Sivaya Subramuniyaswami

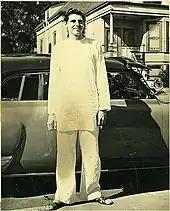
Sivaya Subramuniyaswami in 1949, right after his return from Sri Lanka

Back in Colombo, Sivaya Subramuniyaswami met his final teacher before meeting his guru. One day, his teacher arranged a meeting between Sivaya Subramuniyaswami and his long-awaited satguru, Sage Yogaswami. After a deep and inner meeting, Yogaswami gave him the name Subramuniya, an epithet of Kartikeya. "Subra" means 'the light that emanates out from the central source'; "muni" means a silent teacher, and "ya" means 'restraint'." Subramuniya" means a self-restrained soul who remains silent or speaks out from intuition. After a few visits, Jnanaguru Yogaswami initiated Subramuniya into sannyasa and ordained him into his lineage with a slap on the back giving the following instructions: "This sound will be heard in America! Now go 'round the world and roar like a lion. You will build palaces (temples) and feed thousands." This event was witnesses by several Jaffna area devotees, notably a local magistrate named S. Subramaniam.